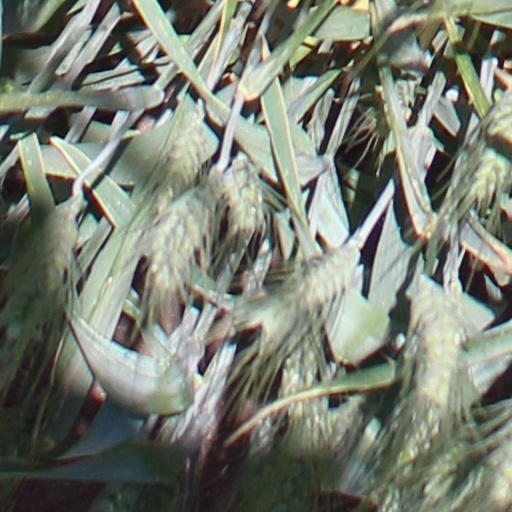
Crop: wheat